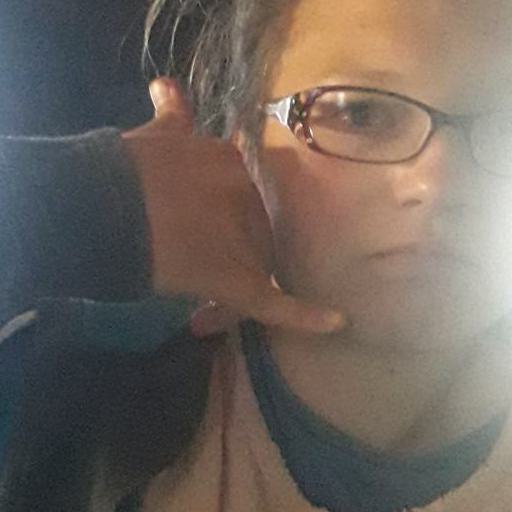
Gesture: call